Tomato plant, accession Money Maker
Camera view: vertical (180 deg); turntable rotation: 270 degrees
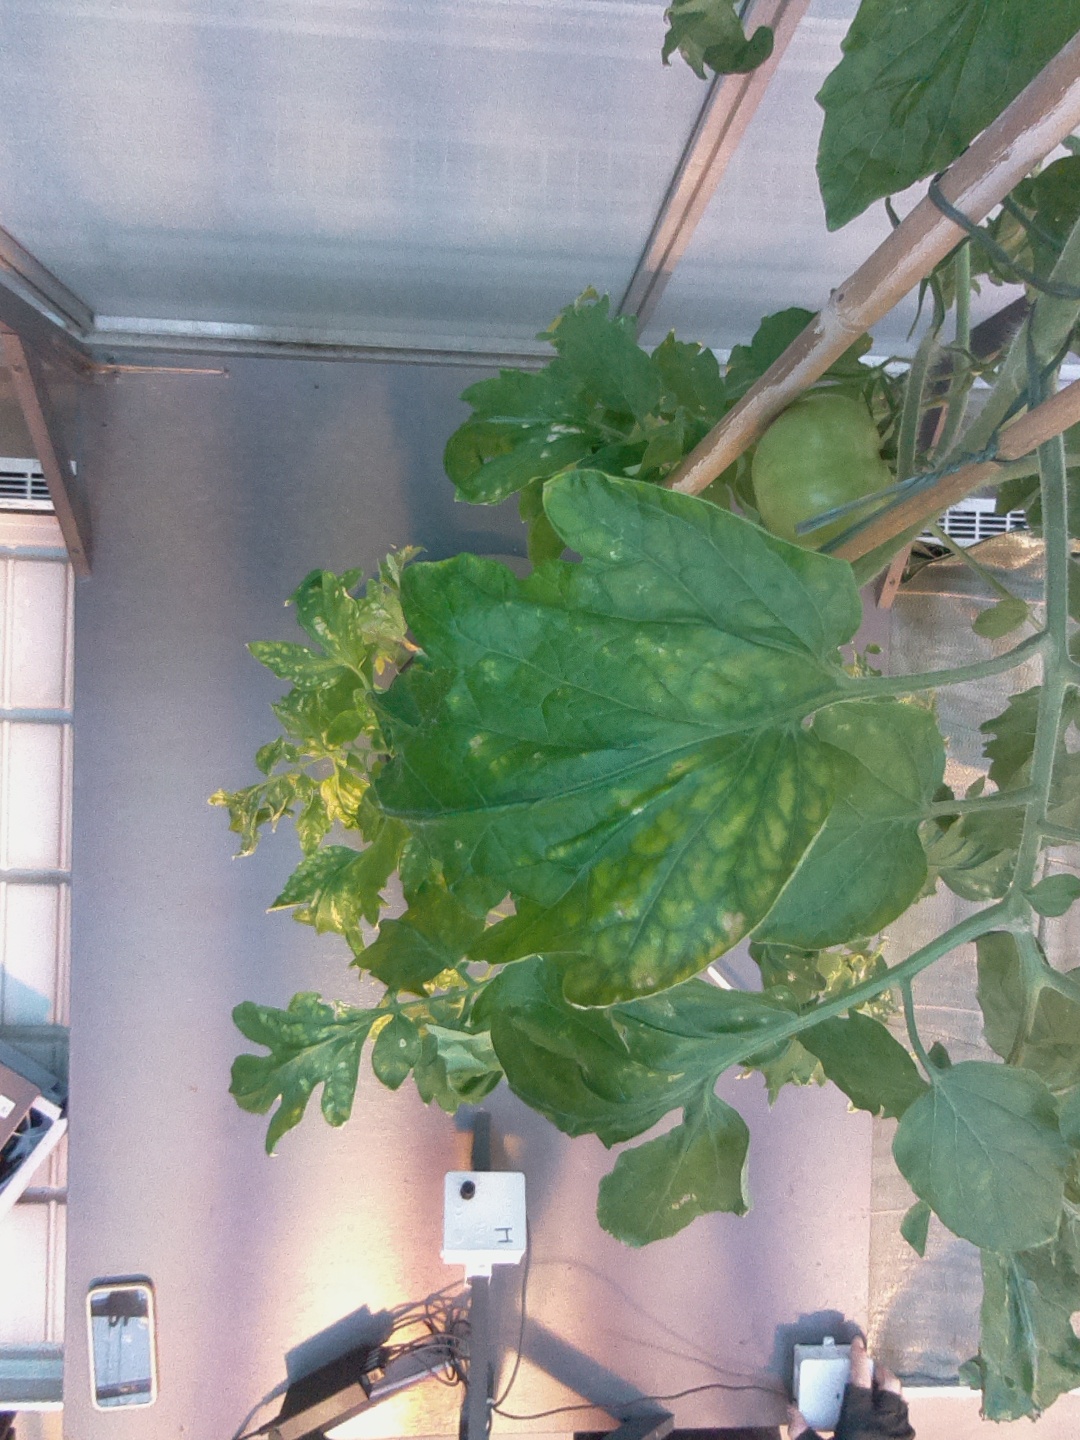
BBCH growth stage 74: 40%-50% of final fruit size